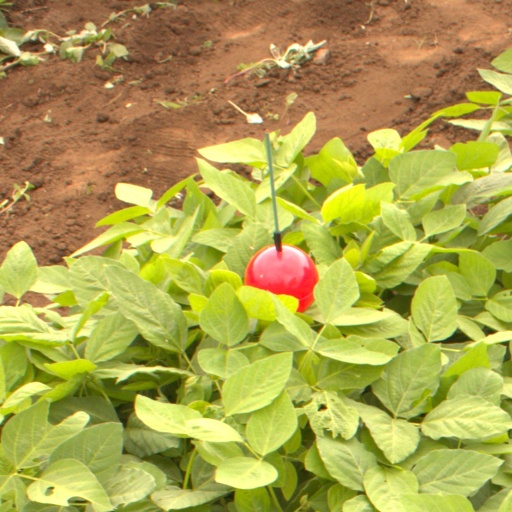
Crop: soybean